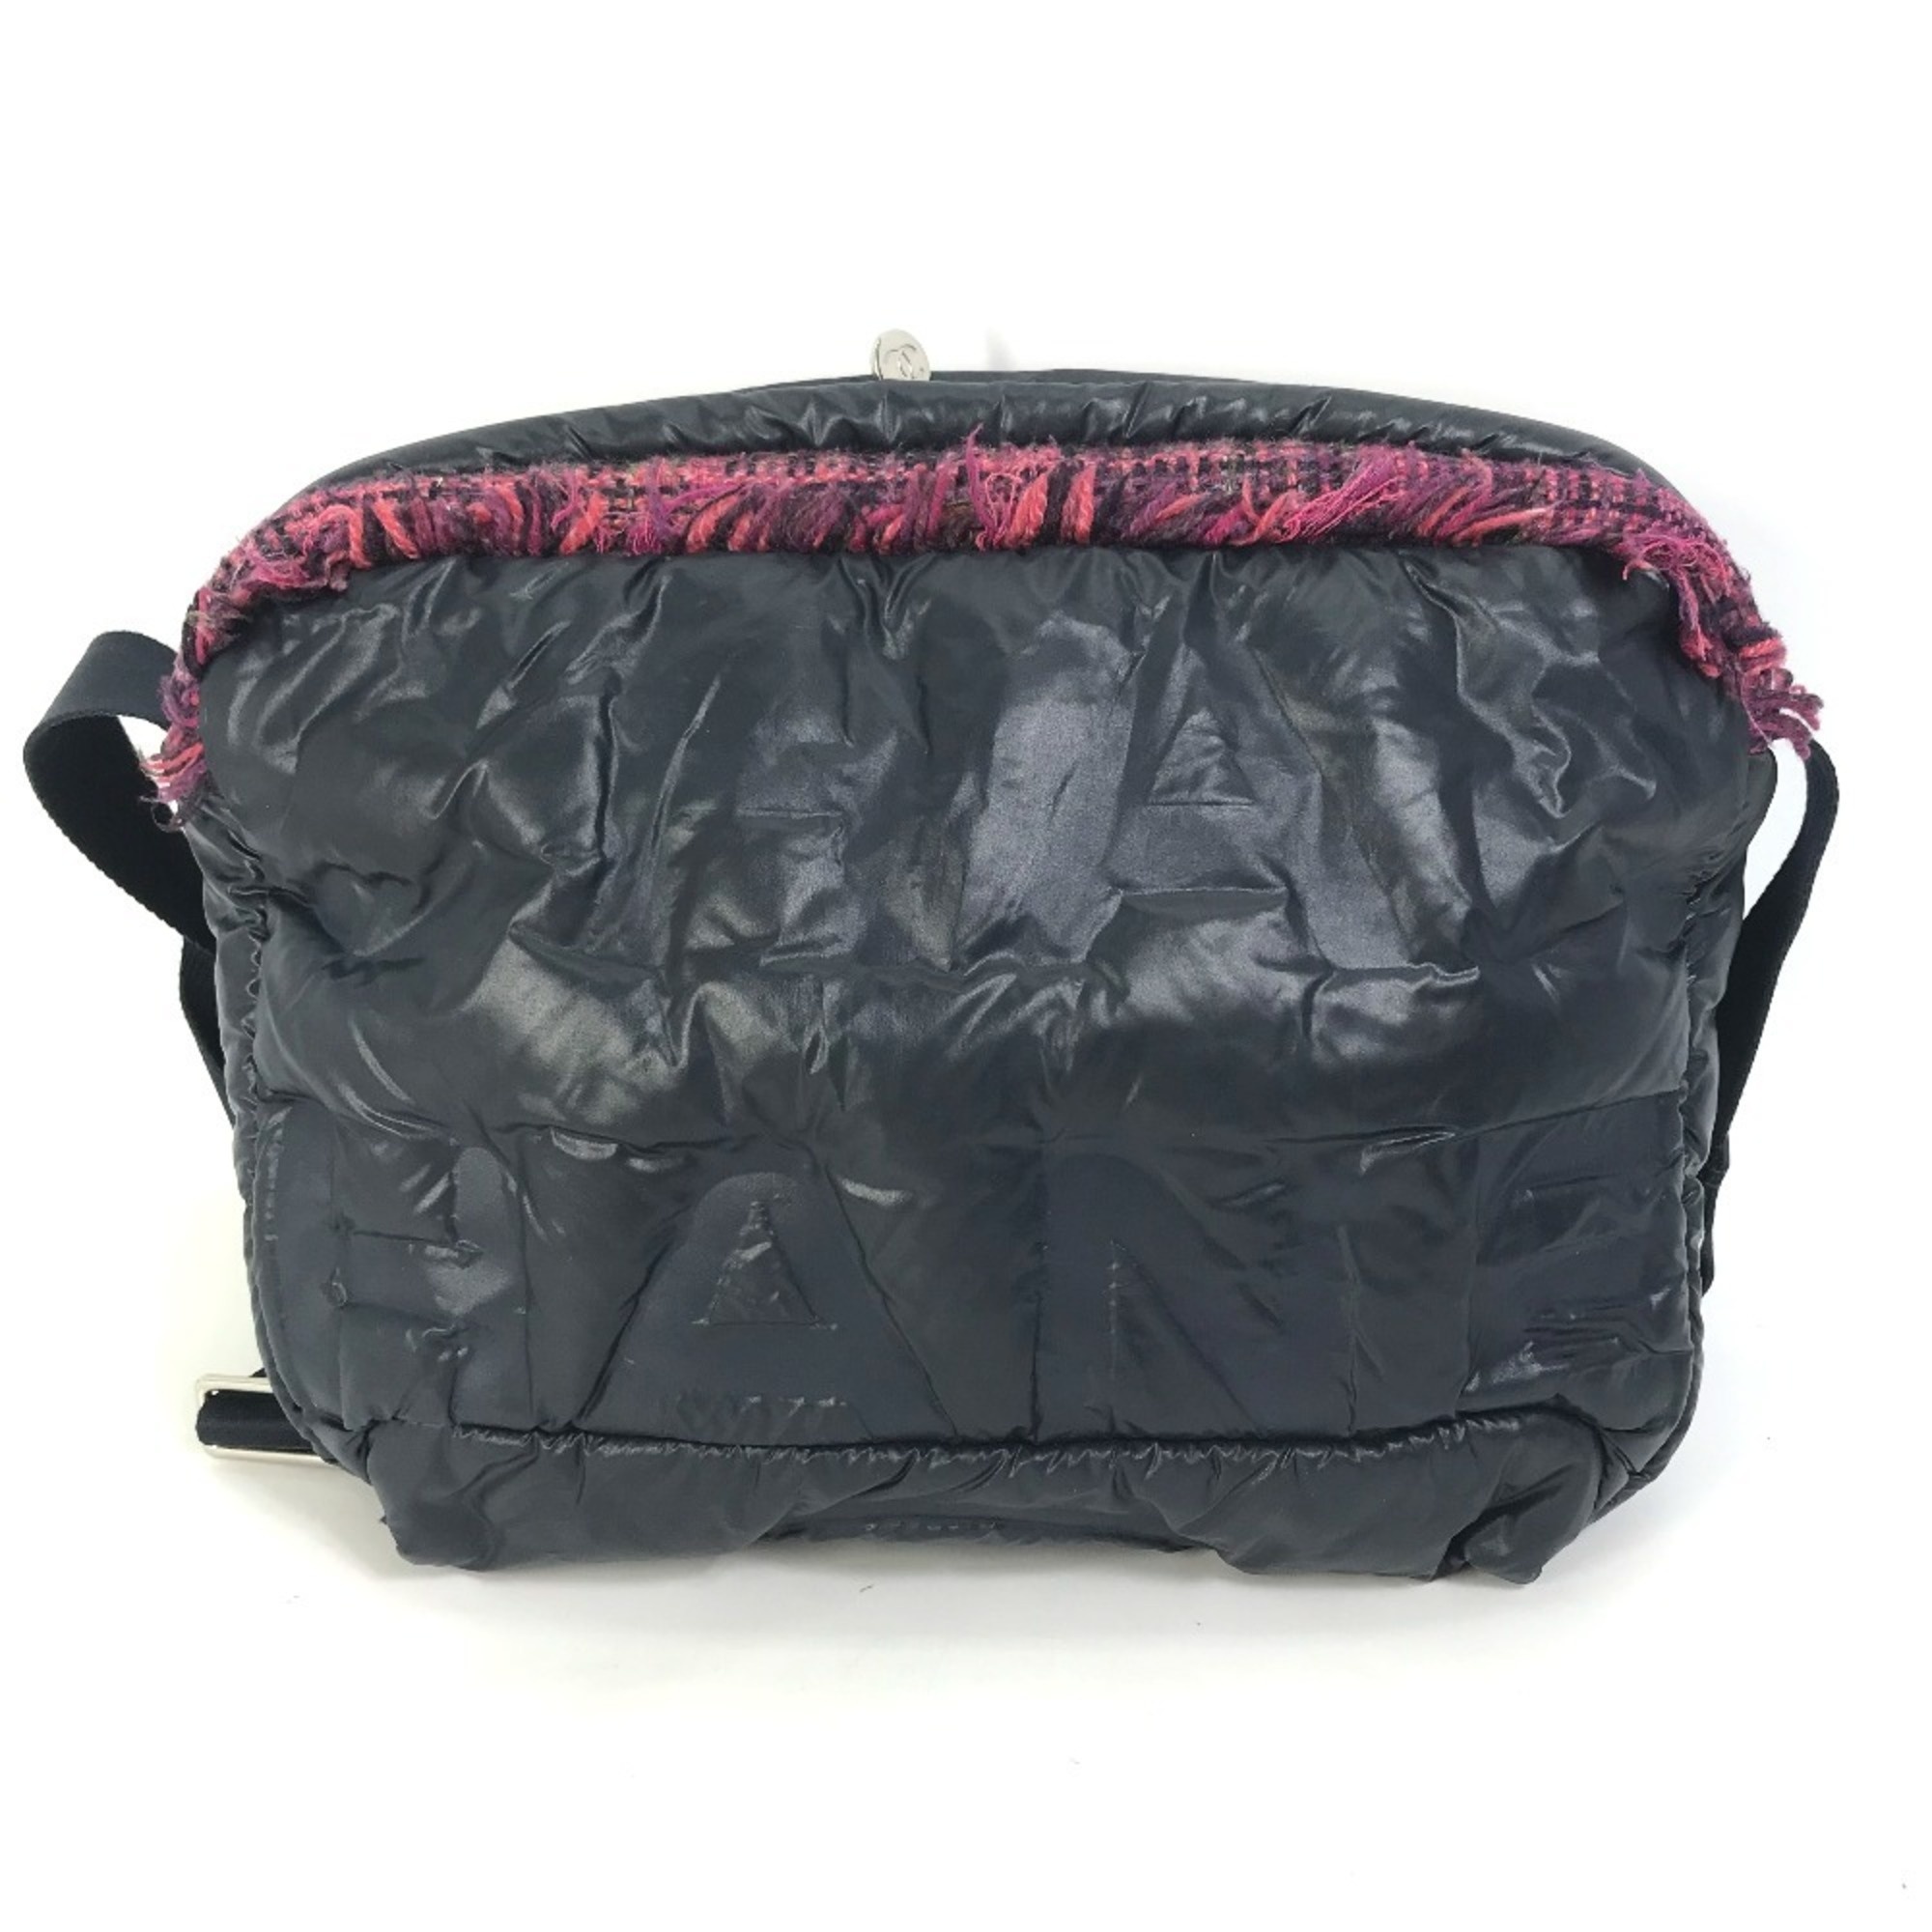
Chanel Navy Pink Nylon Tweed Fanny Pack Shoulder Bag (Pre-Owned)
Brand: Chanel
Brand: Chanel, Model Number: A57586, Color: Navy, Pink, Material: Nylon, Tweed, Dimensions: 23cm x 34cm x 6cm / 9.05'' x 13.38'' x 2.36'', Serial Number: 2673****, Condition: Rank AB. Rank AB Used - Traces of usage, scratches / dirt can be seen but generally in good condition. Before purchasing, please refer to the images for the exact condition of the item. Before purchasing, please refer to the images of the accessories included with the item. Bag Common Damage Scratch: SlightItem #: CHANE13ZEZ
Category: Luggage & Bags > Fanny Packs